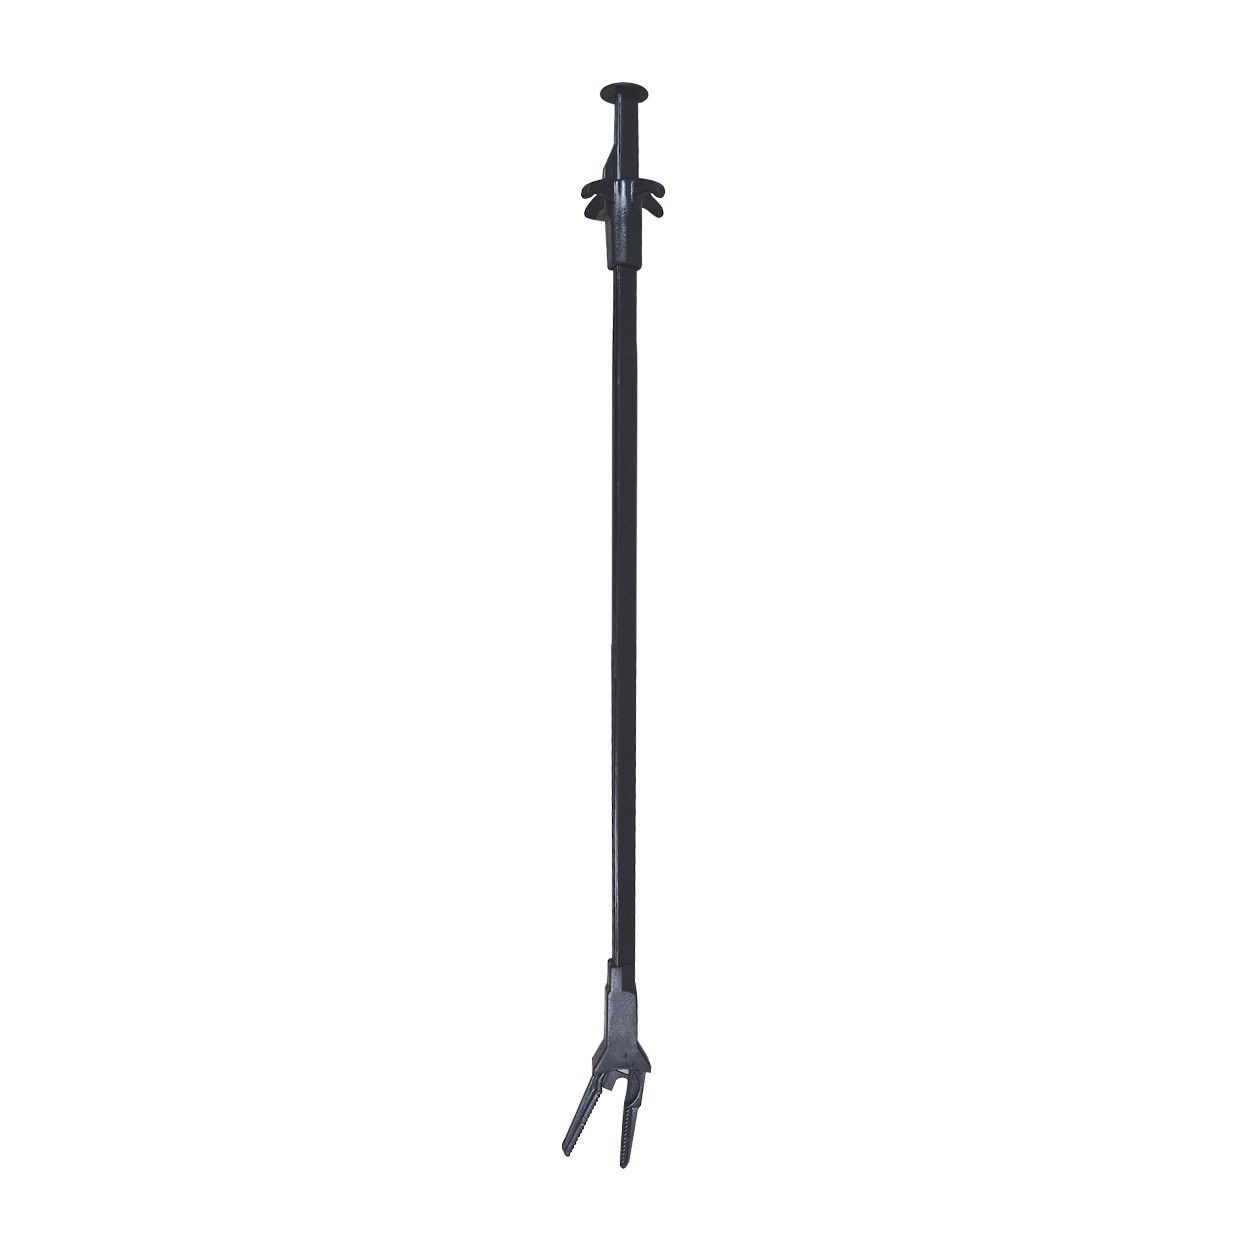
Aquatlantis Aquarium Tong - Large - 70 cm
Aquatlantis Aquarium Tong - Large - 70 cm
Brand: Aquatlantis
Category: Animals & Pet Supplies > Pet Supplies > Fish & Aquatic Supplies > Aquarium Cleaning Supplies > Cleaning Solutions